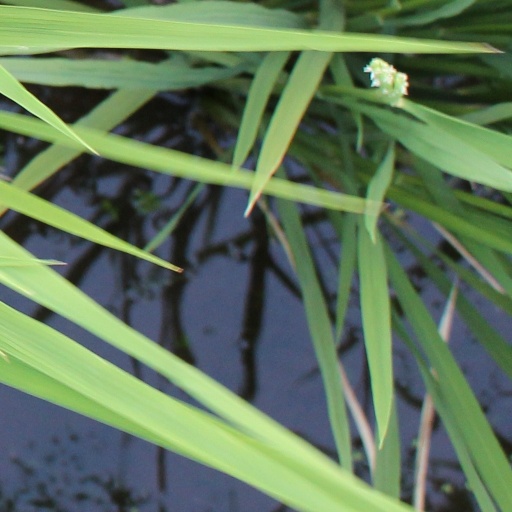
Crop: rice